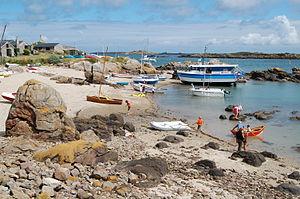
Plage de l' Archipel de Chausey, France
Les îles Chausey constituent un archipel granitique situé en Normandie, au nord de la baie du mont Saint-Michel, et dont l'île principale se situe à 15,8 km au large de Granville. Sur le plan administratif, les îles Chausey font partie de la commune de Granville.